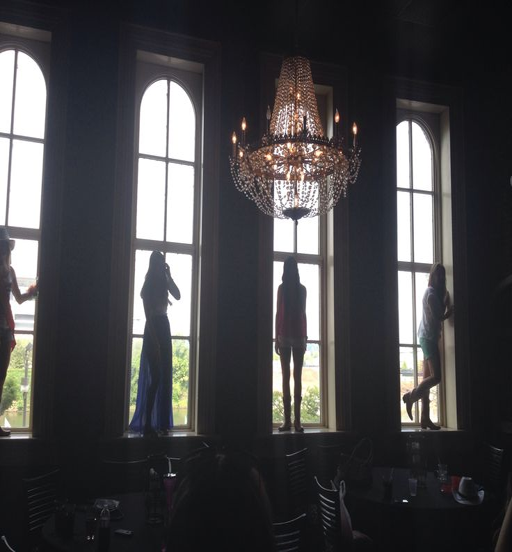
brides stand in windows overlooking river saturday